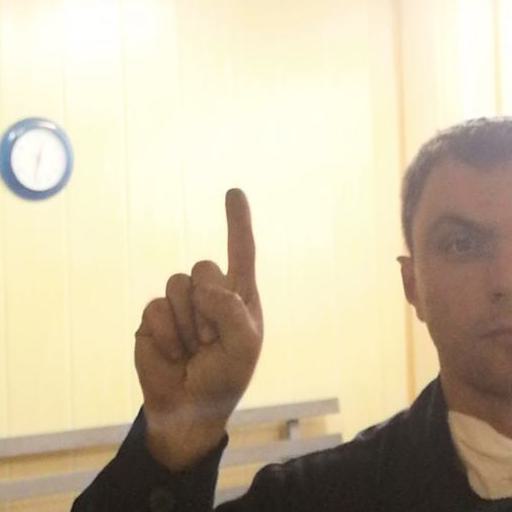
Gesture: one